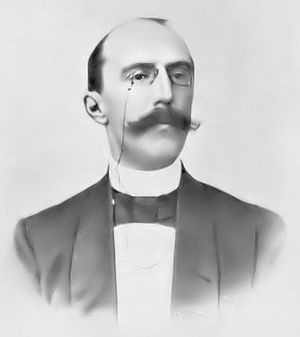
Melchior Treub
Melchior Treub var en hollandsk botaniker, bror til Hector og Willem Treub.